Kane Kwei Carpentry Workshop

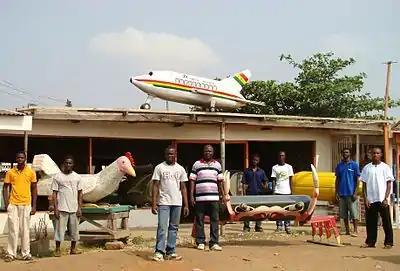
The Kane Kwei Carpentry Workshop

The Kane Kwei Carpentry Workshop is a studio established in Teshie, Ghana, since the 1950s. It is known for its design coffins that became symbolic of African artistic creativity. It featured the talents of several artists who would go on to gain fame as fantasy coffin sculptors, including Paa Joe, Kane Kwei, Eric Kwei, Cedi Kwei, and the lead of the shop at Kane Kwei's death, Theophilius Nii Anum Sowah.